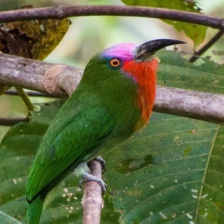
Species: RED BEARDED BEE EATER
Scientific name: NYCTYORNIS AMICTUS
ImageNet parent category: bee_eater